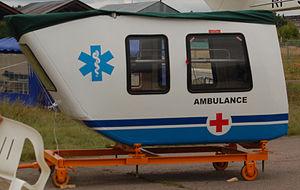
Le Kamov Ka-226 est un hélicoptère léger polyvalent russe bimoteur. Le Ka-226 dispose d'un pod de mission interchangeable plutôt qu'une cabine conventionnelle, permettant l'utilisation de diverses configurations de transport ou d'équipement.